Tursunoy Akhunova

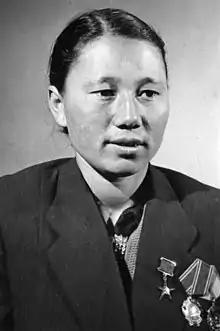
Akhunova in 1962

Tursunoy Makhmudovna Akhunova (20 May 1937 — 21 September 1983) was one of the first Uzbek women cotton harvester drivers as well as recipient of the title Hero of Socialist Labor in 1959 and 1978 for high cotton yields. A member of the Communist Party since 1962 and a prominent initiator for mechanization of the cotton harvest, she became a prominent figure in Uzbekistani politics, serving in the Supreme Soviet of the USSR of the 6th-8th convocations from 1962 to 1974 and well as the Presidium of the Supreme Soviet.